British Airways Helicopters Flight 5918

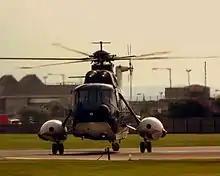
A Sikorsky S-61 helicopter, with the sponsons clearly visible on either side. During "Oscar November"s crash, these were broken off.

At roughly 11:35am, following a string of communication between Charleton and St Mary's, the last message was sent from the aerodrome; ""Oscar November" is clear to land 300 degrees at 5 knots." When "Oscar November" was roughly from the coast, the helicopter crashed, hitting the sea three successive times. Both Lawlor and Charleton thought that the aircraft was still at 250 feet, though one of the passengers, Lucille Langley-Williams, said that the cabin attendant had told her they were flying at around shortly before the crash.